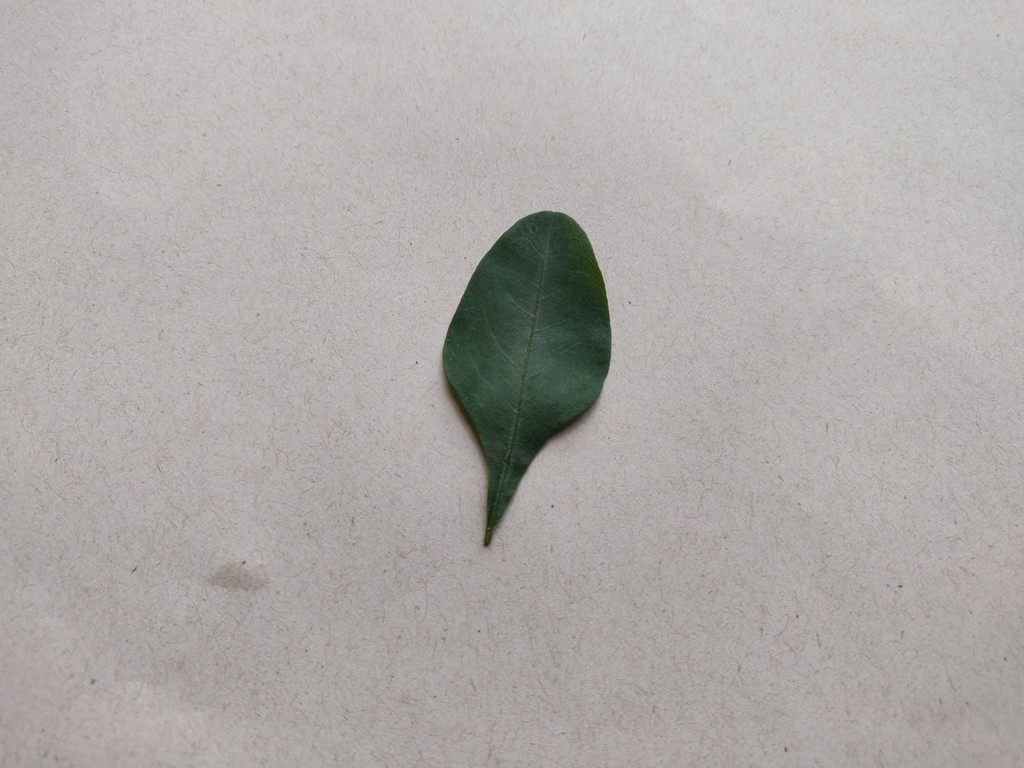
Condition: Healthy
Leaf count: single
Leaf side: front